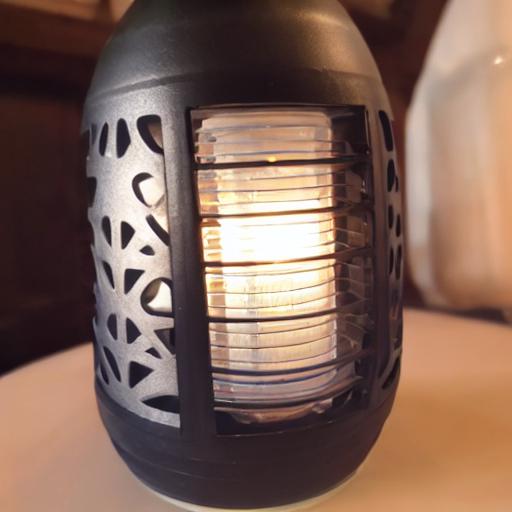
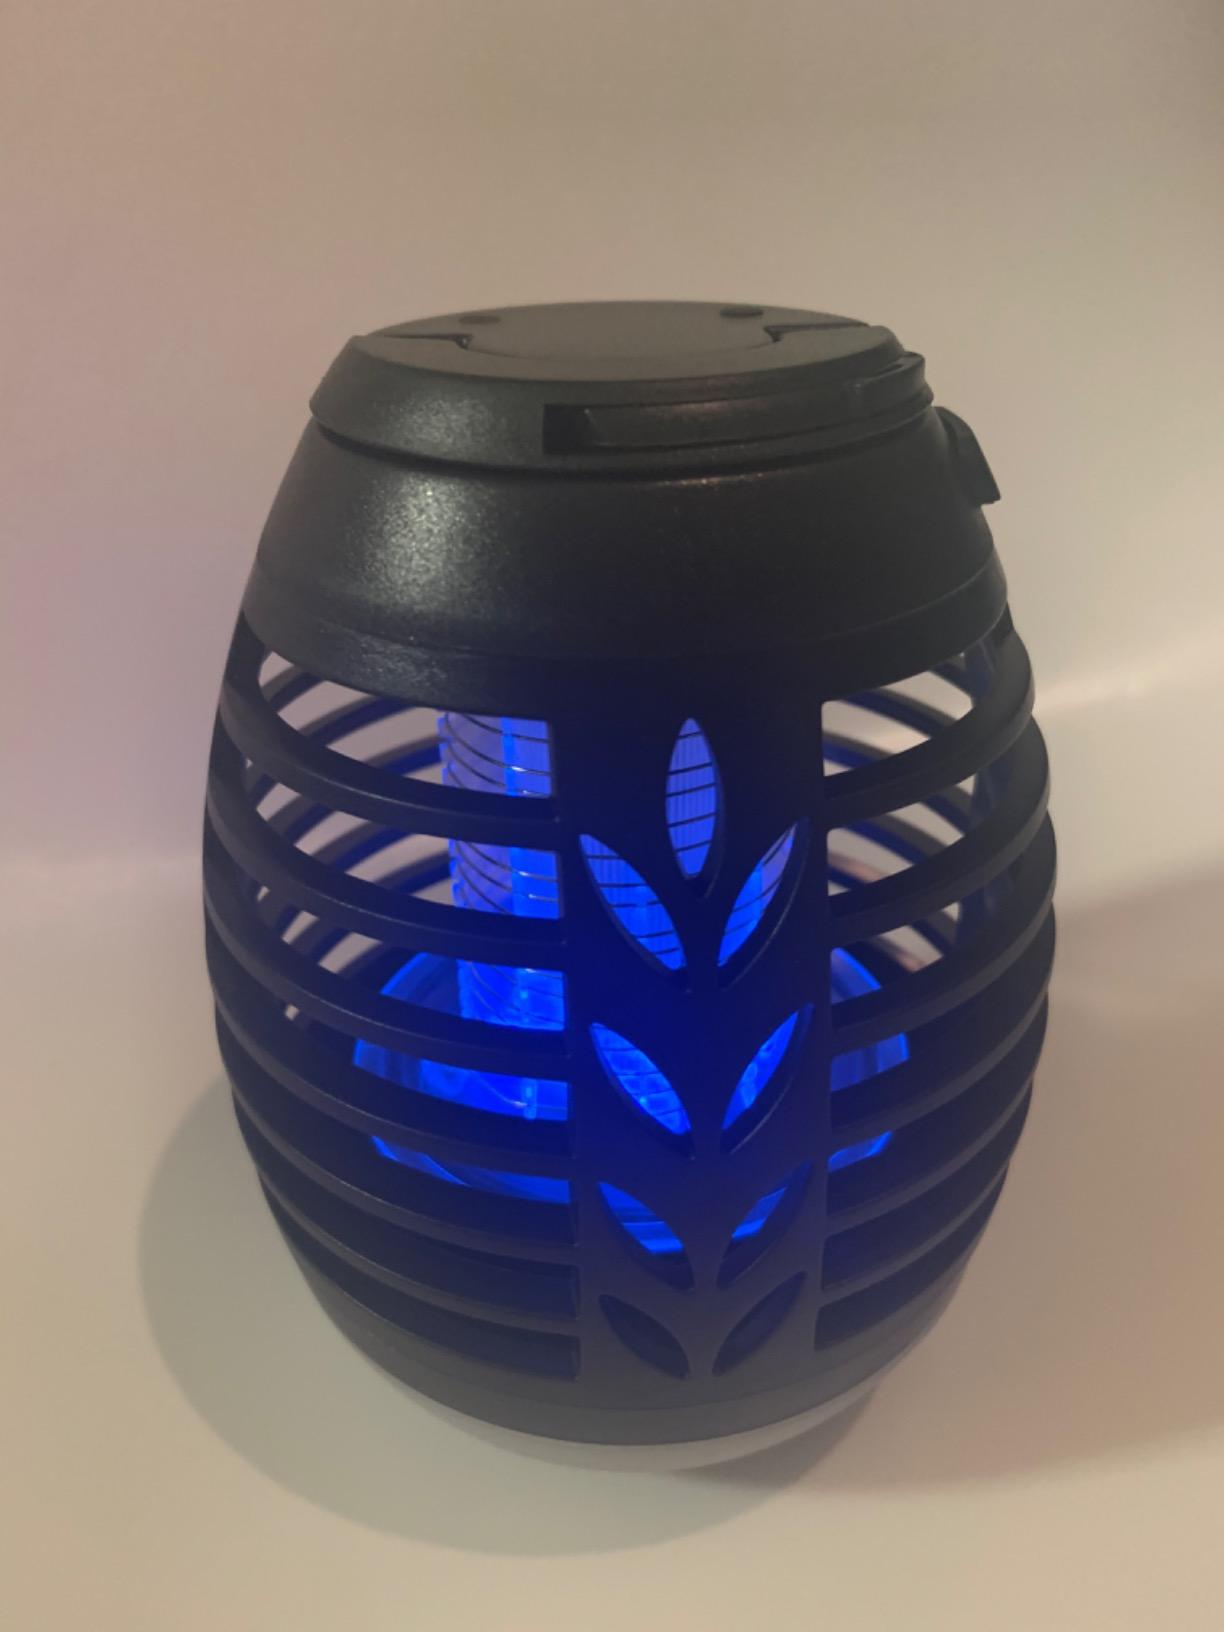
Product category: lantern
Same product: no